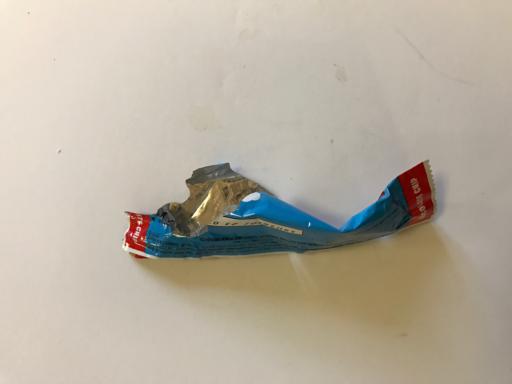
Label: plastics